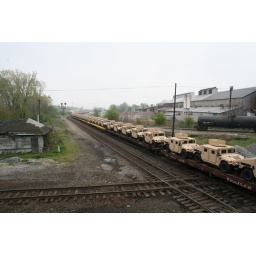
Didn't count em... shot through the north window of AC tower in Marion. May'06